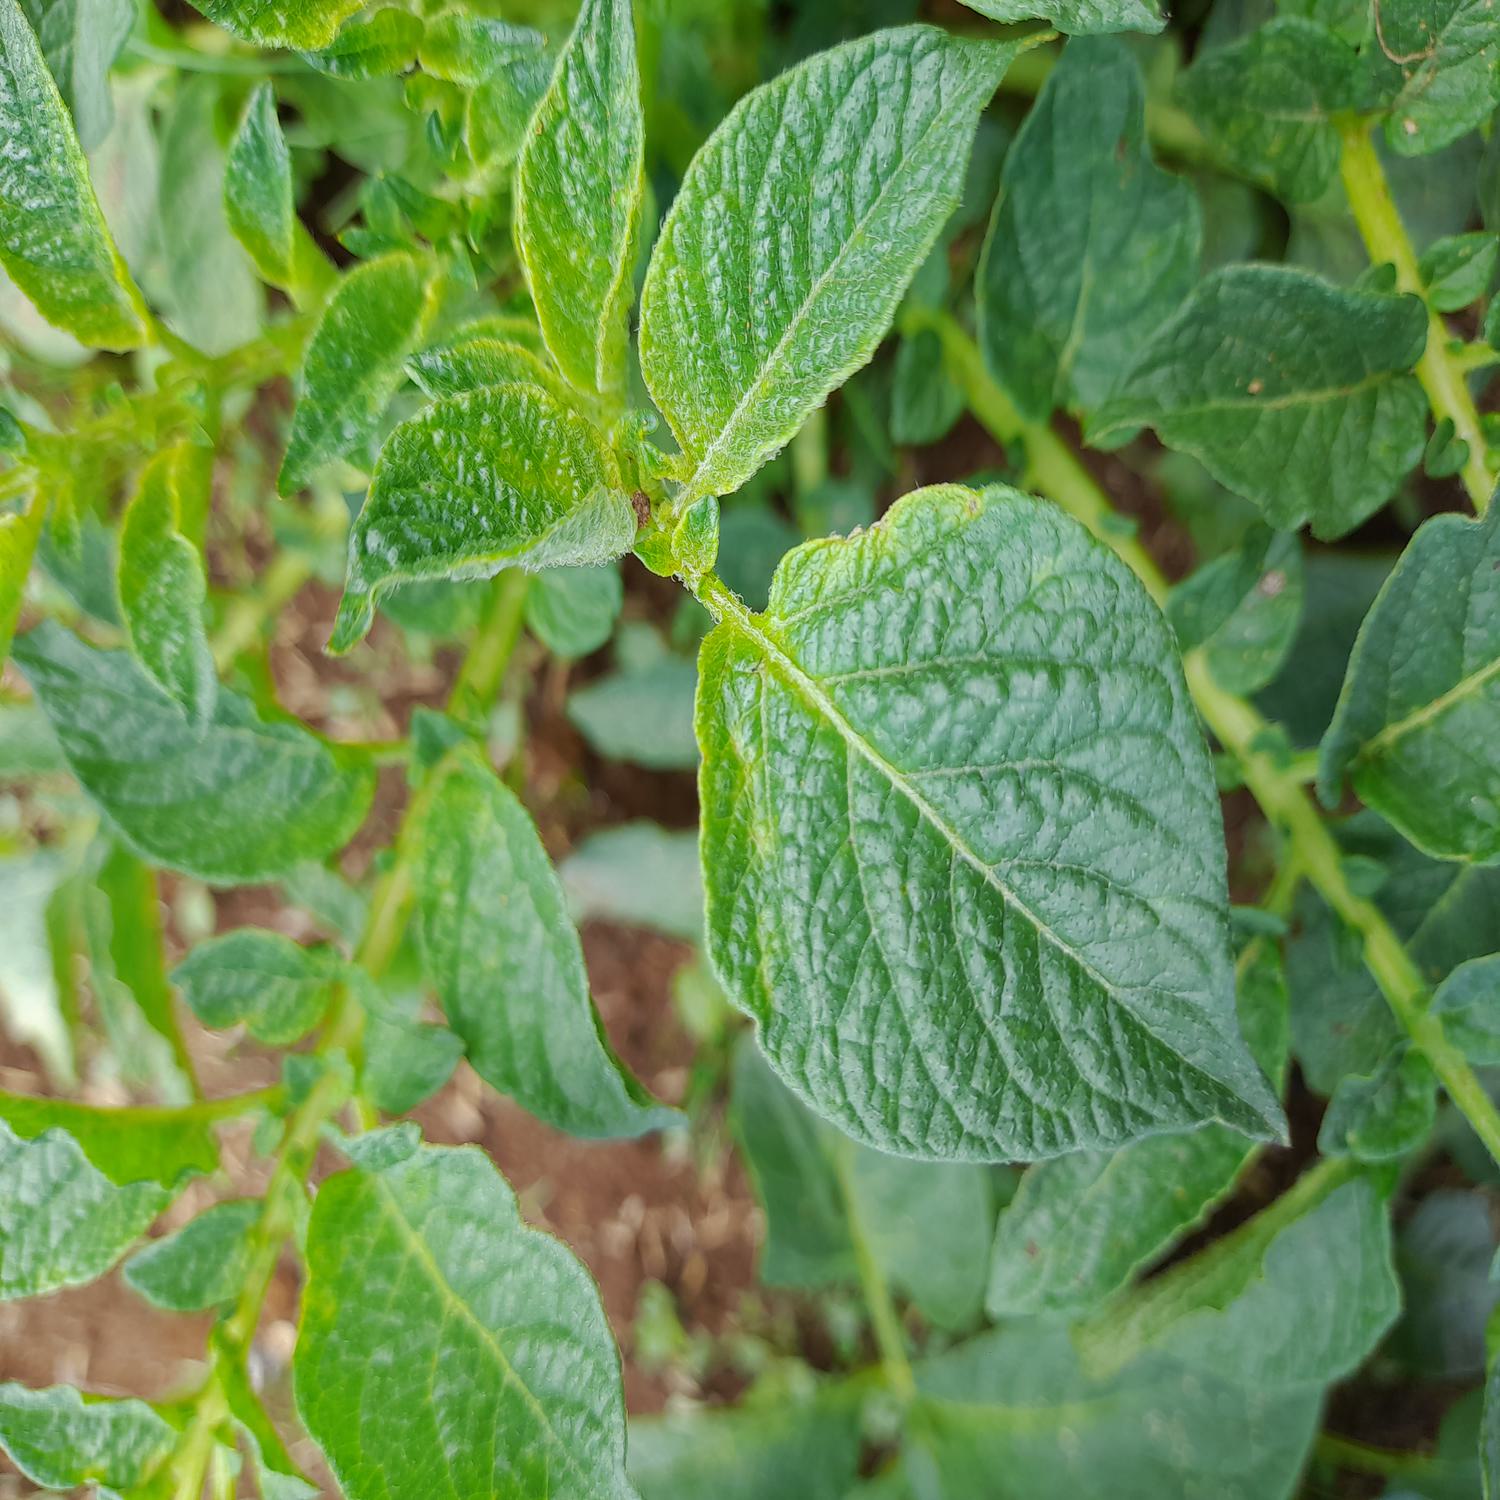
Etiqueta: Virus